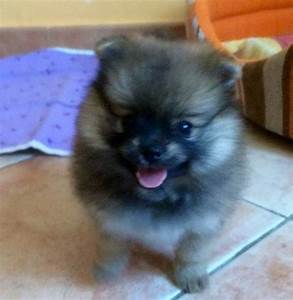
Label: cane